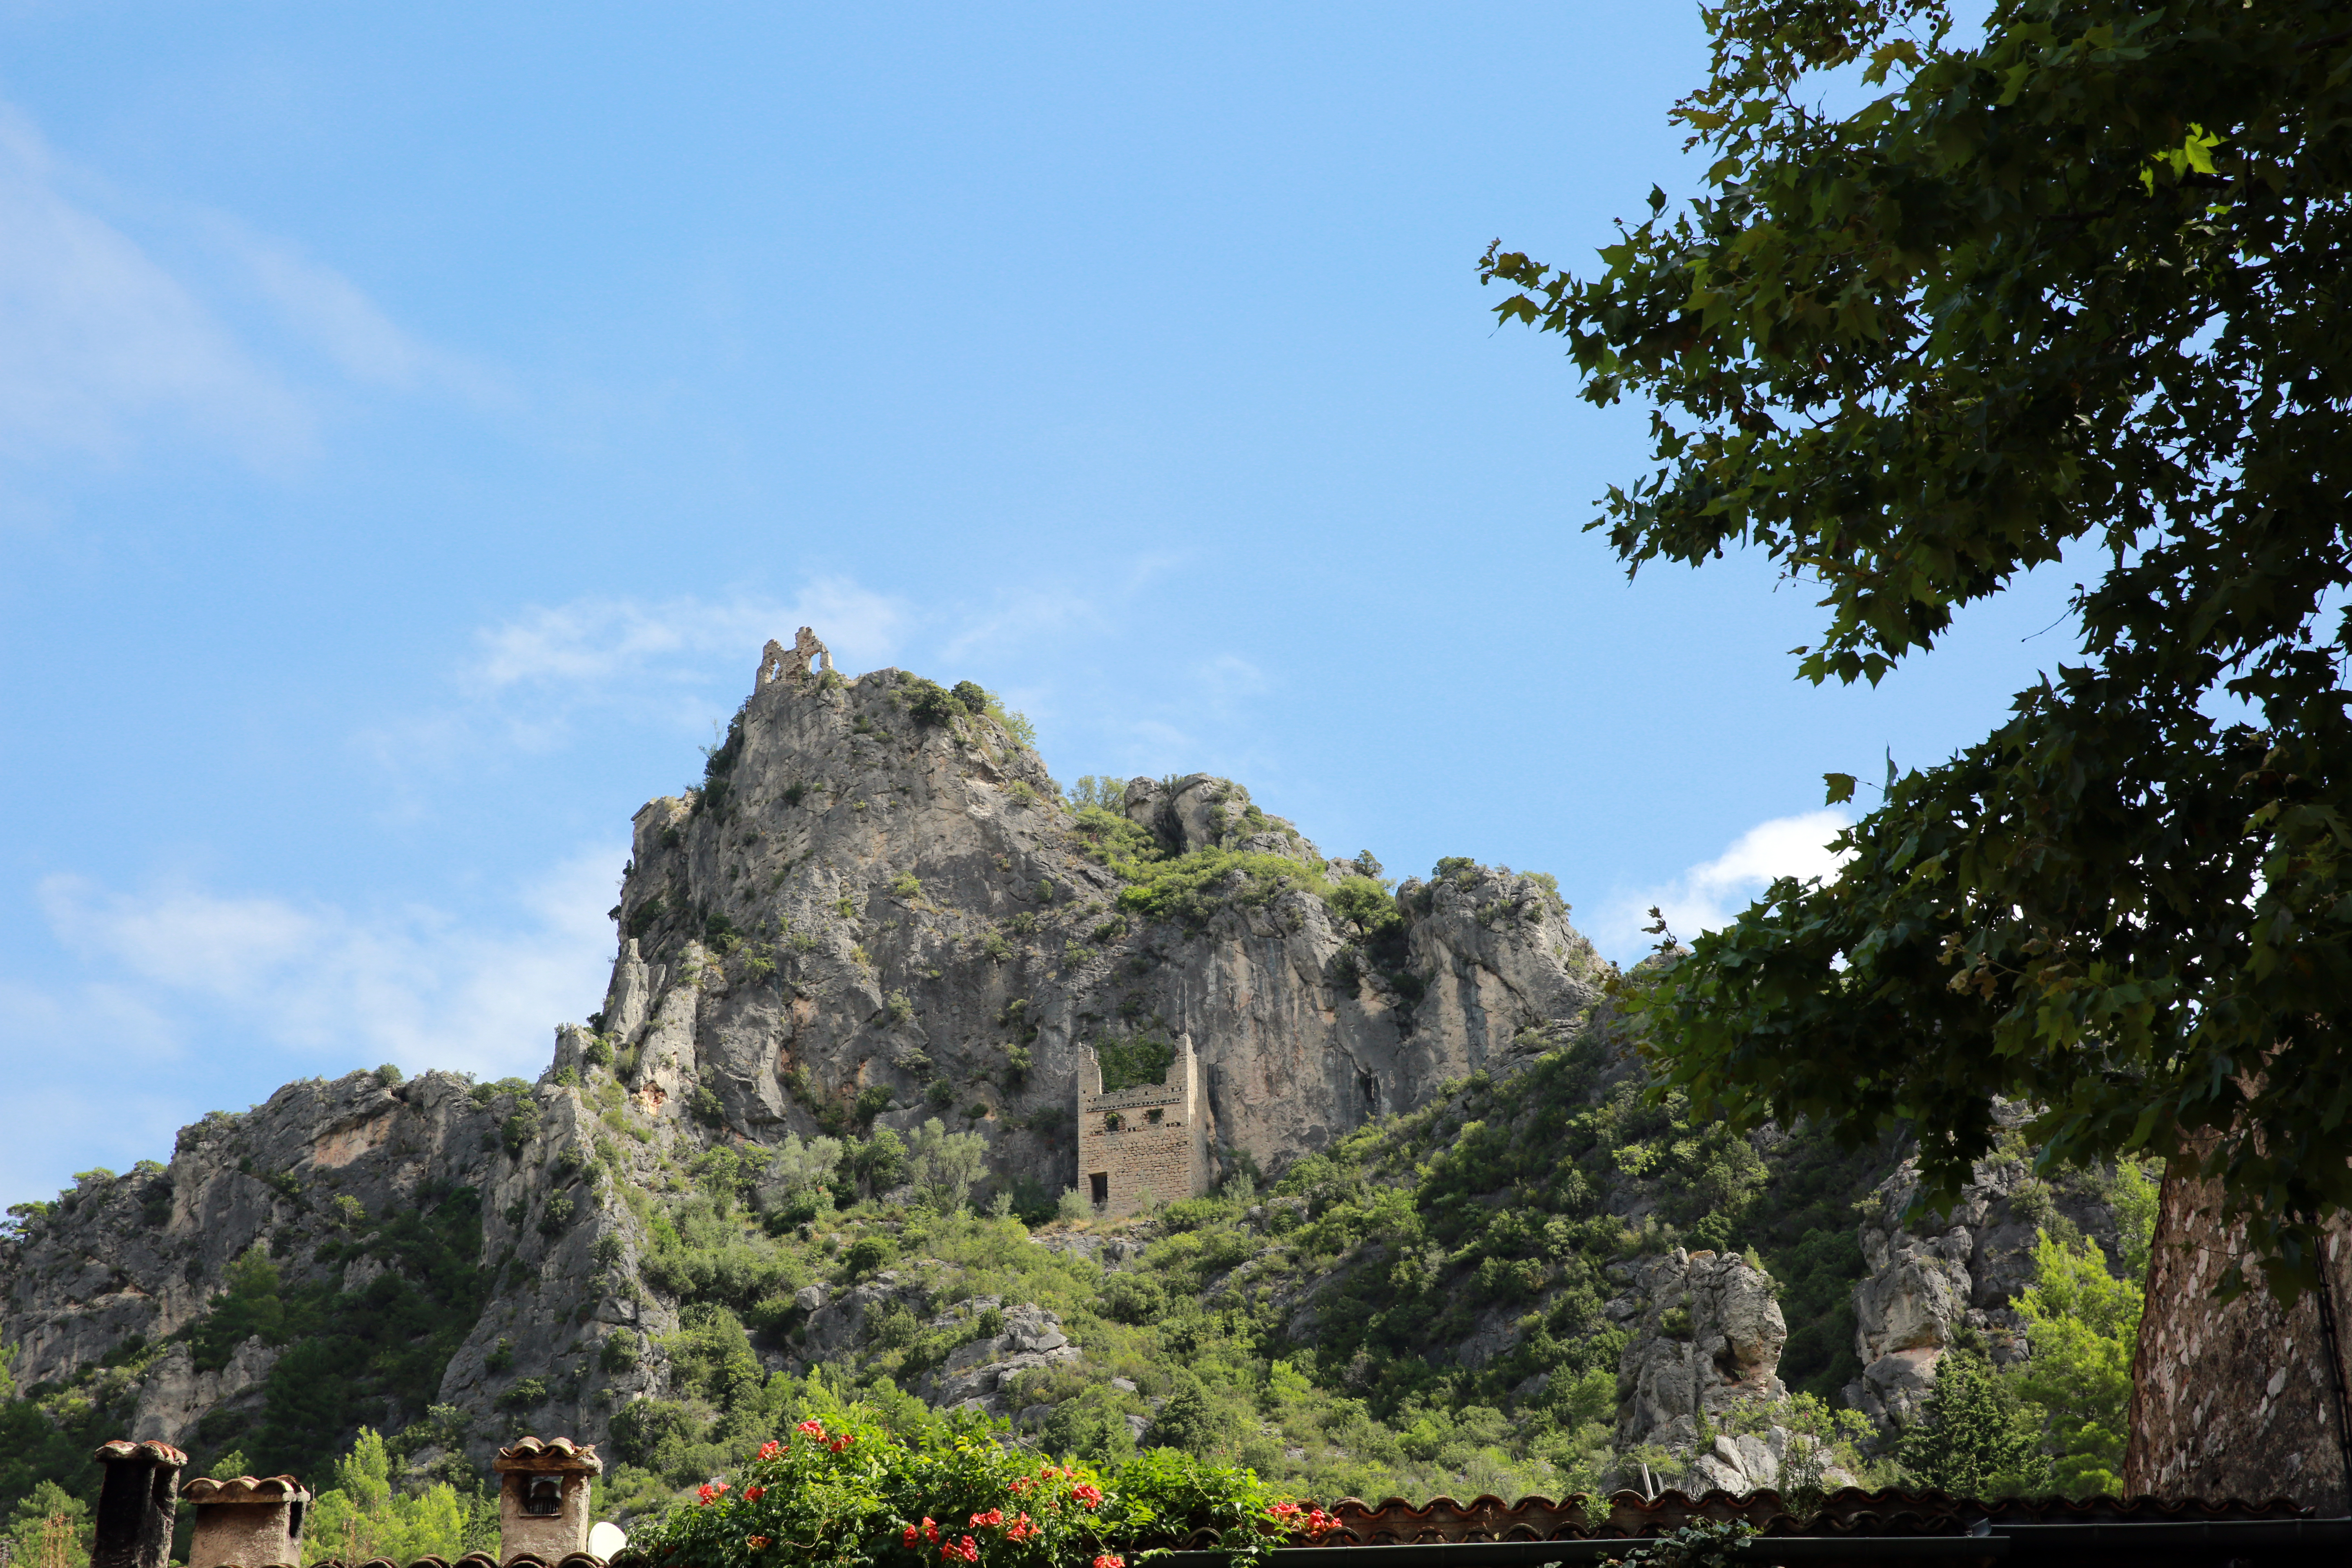
landscape, tree, rock, mountain, chateau, valley, cliff, france, europe, jungle, canon, tourism, terrain, paysage, ciel, midi, ruins, soleil, landschaft, southfrance, sdfrankreich, zuidfrankrijk, mditerrane, languedocroussillon, hrault, cielbleu, exterieur, saintguilhemledsert, gellone, ruines, sommet, promontoire